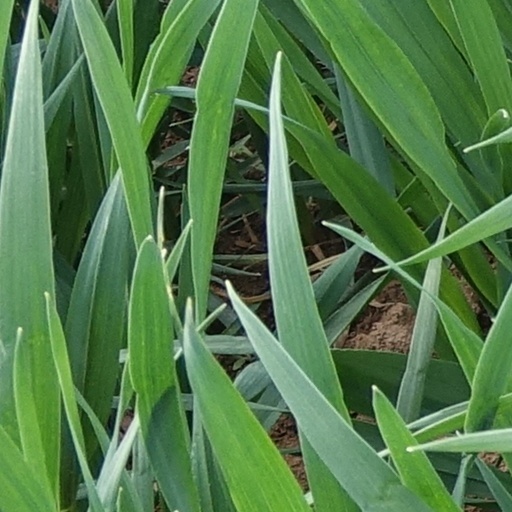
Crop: wheat